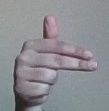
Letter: ghain